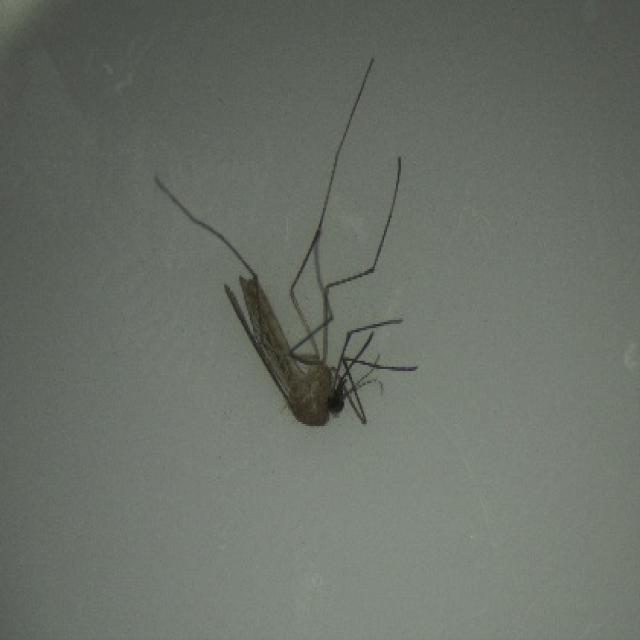
Species: culex_pipiens